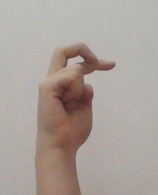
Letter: zay